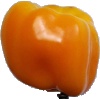
Label: yellow_pepper